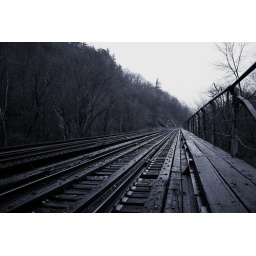
near the quarry in rock springs. the bridge over the baraboo river.